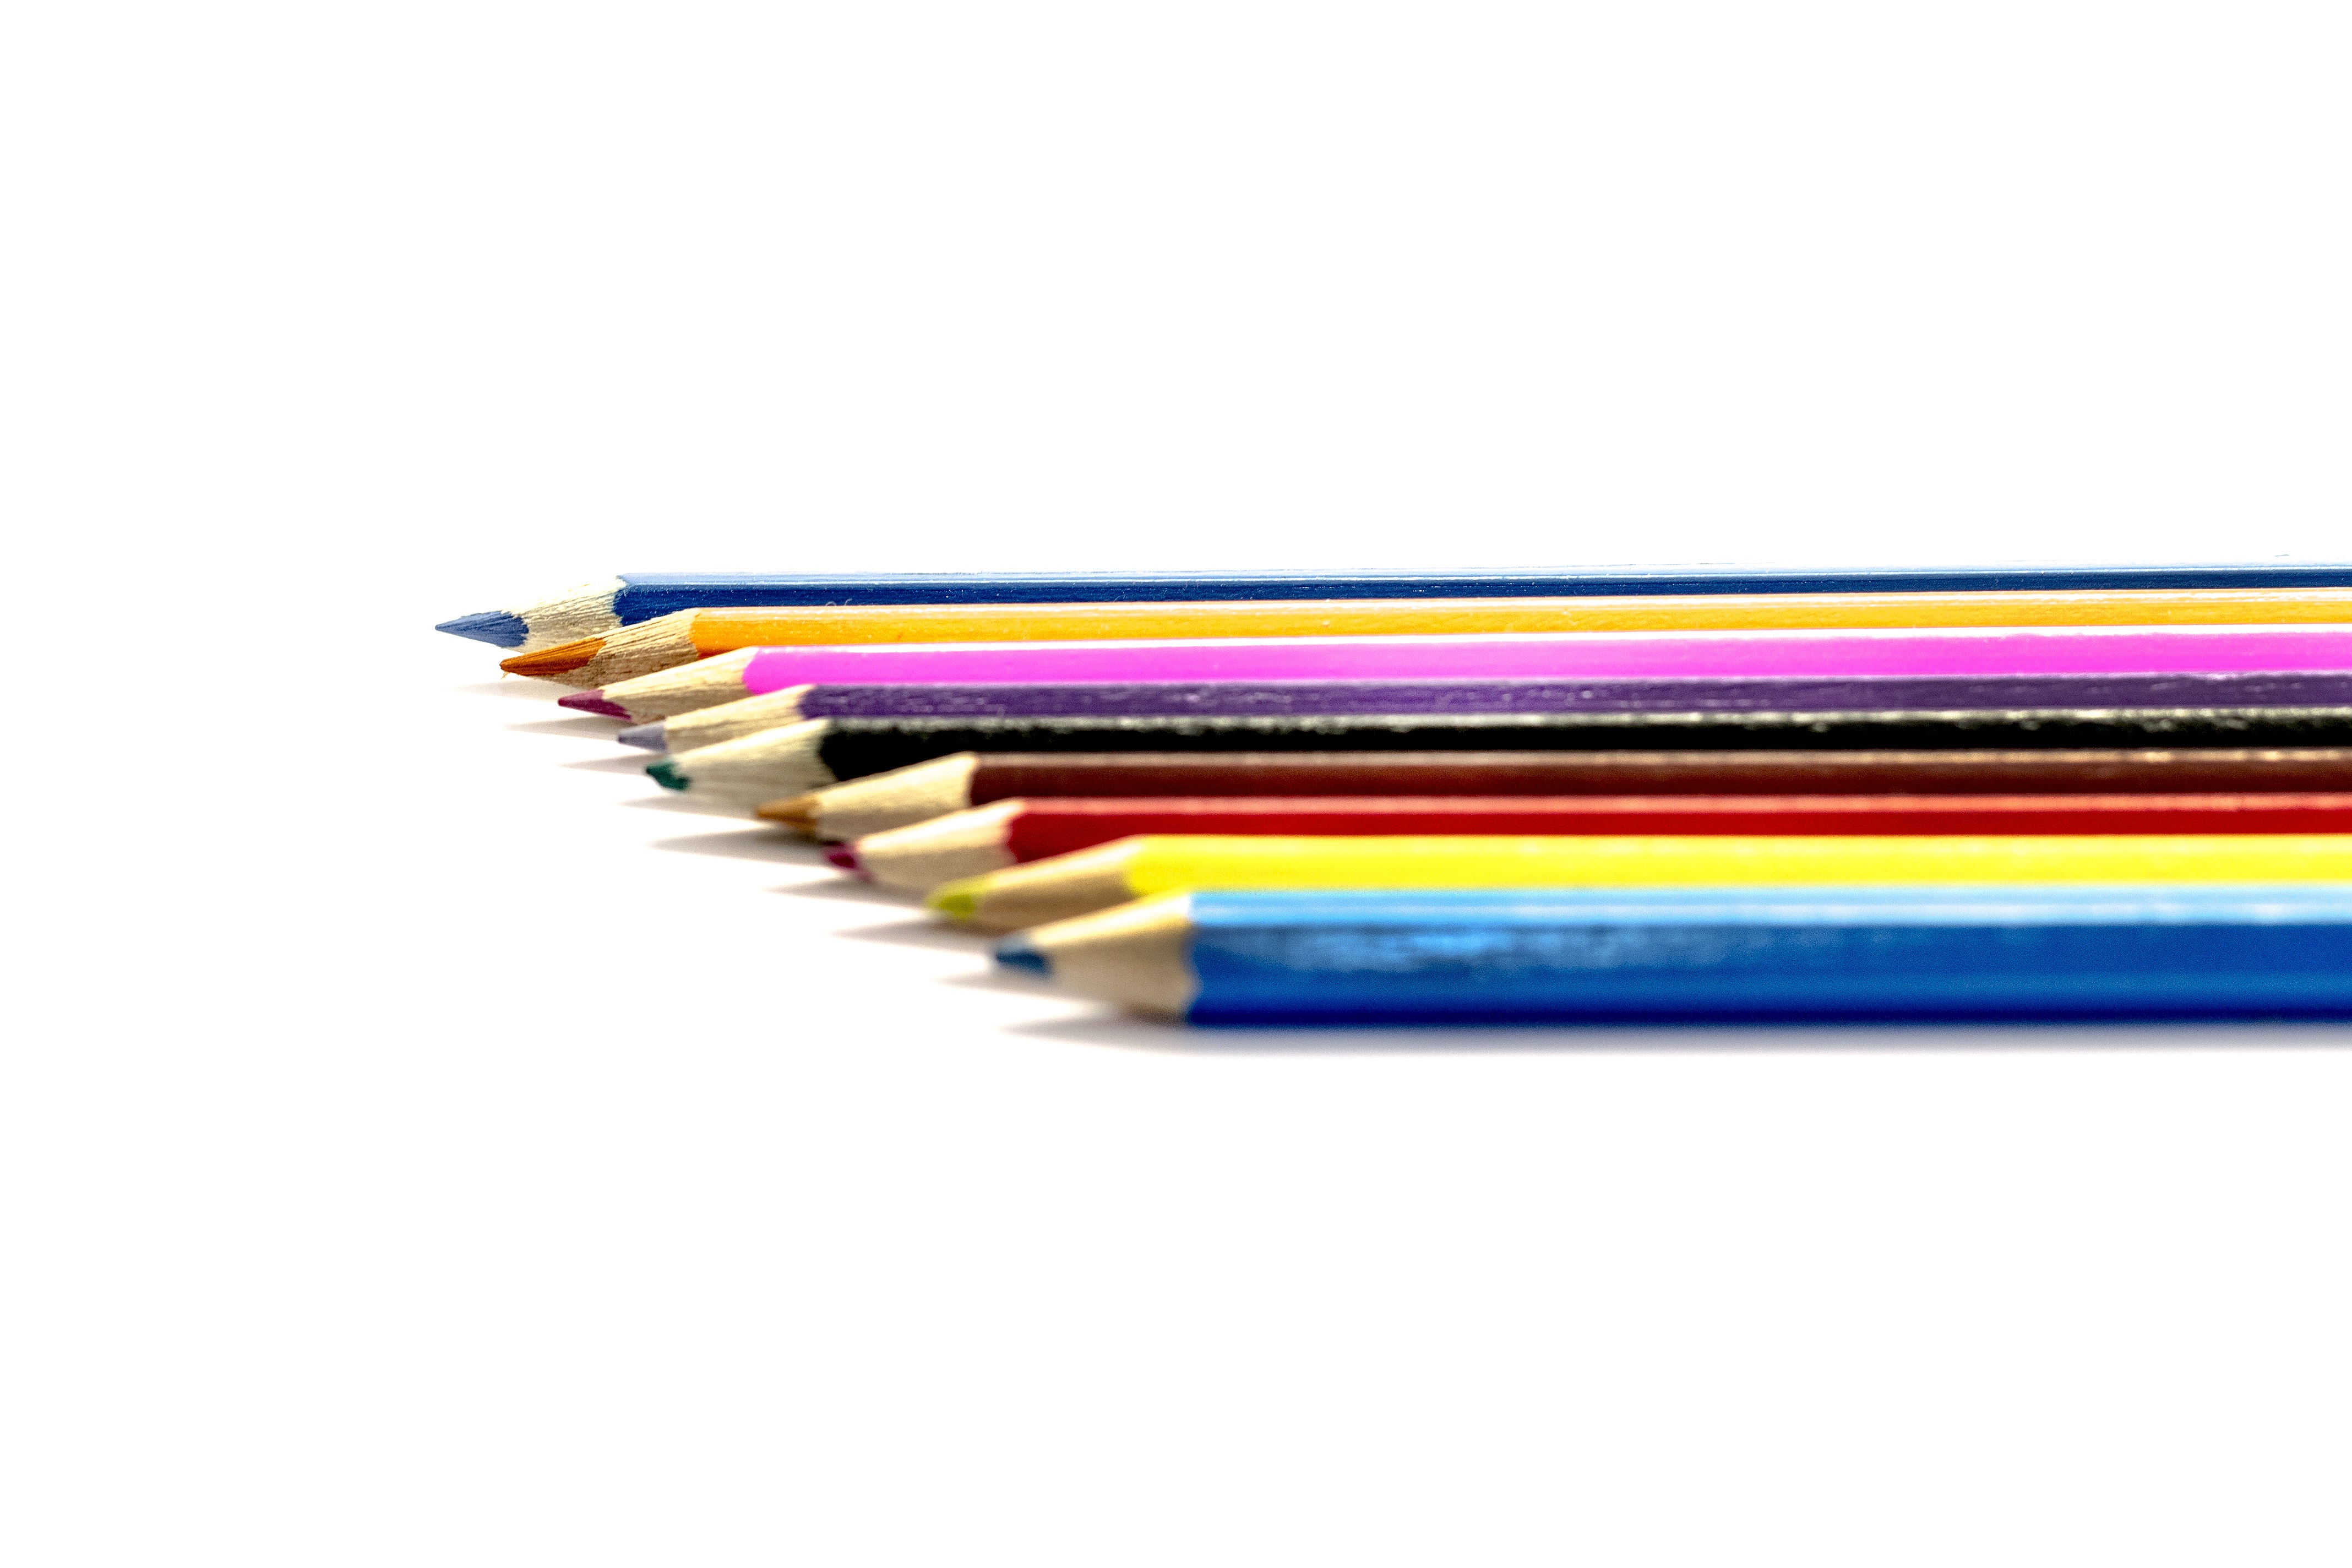
writing, pencil, isolated, line, green, red, color, blue, yellow, education, objects, rainbow, palette, drawing, creativity, design, bright, multicolored, school, spectrum, pencils, crayons, multicolor, white background